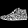
Label: Ankle boot